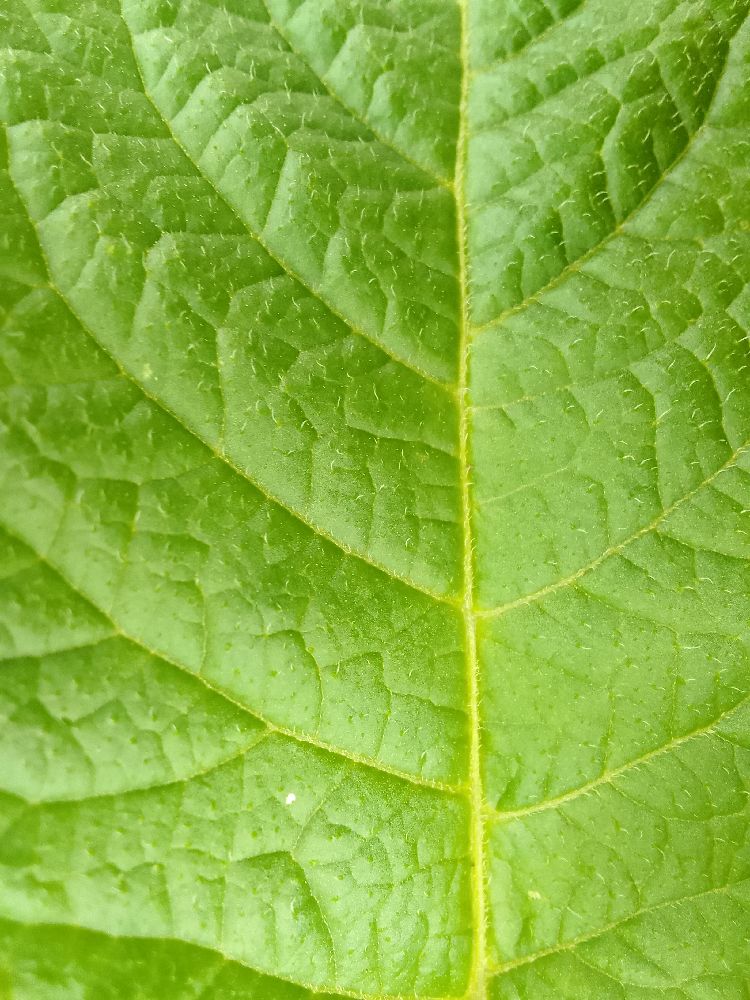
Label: Healthy